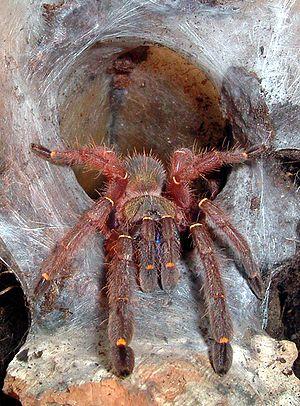
Ephebopus cyanognathus est une espèce d'araignées mygalomorphes de la famille des Theraphosidae.